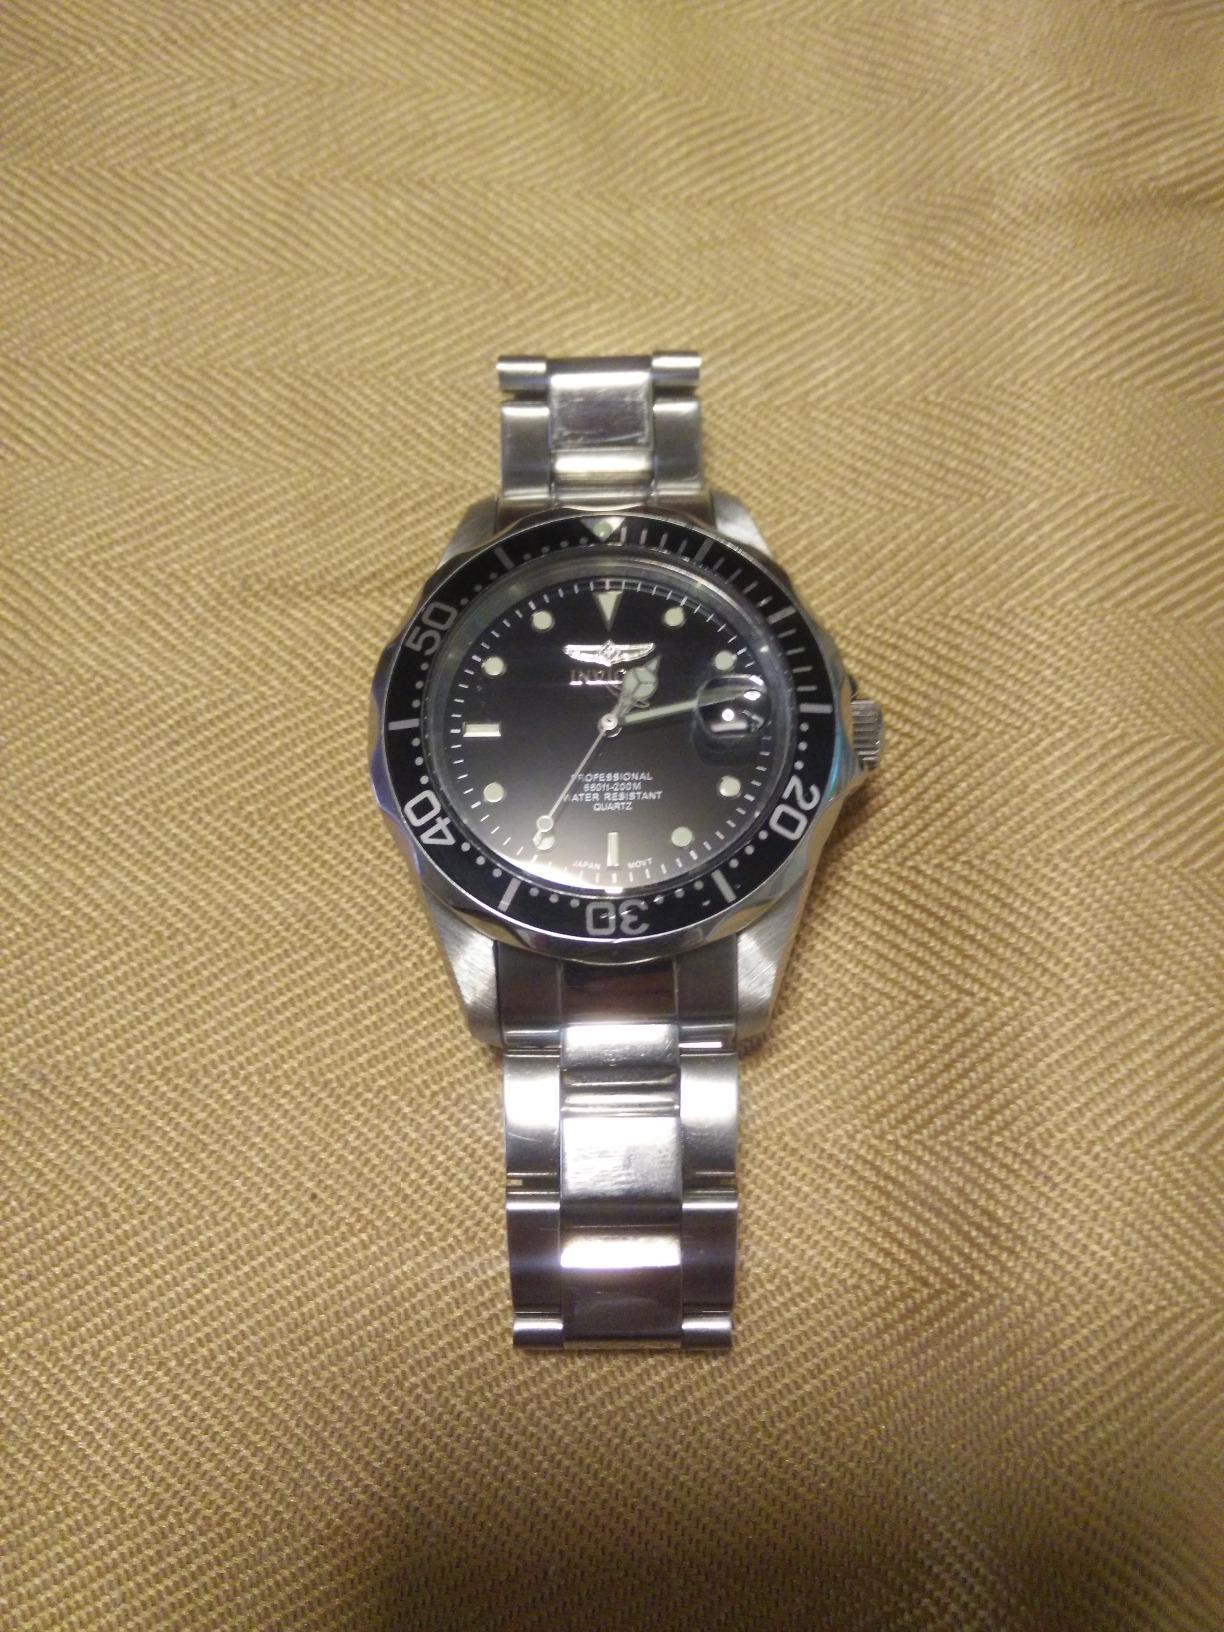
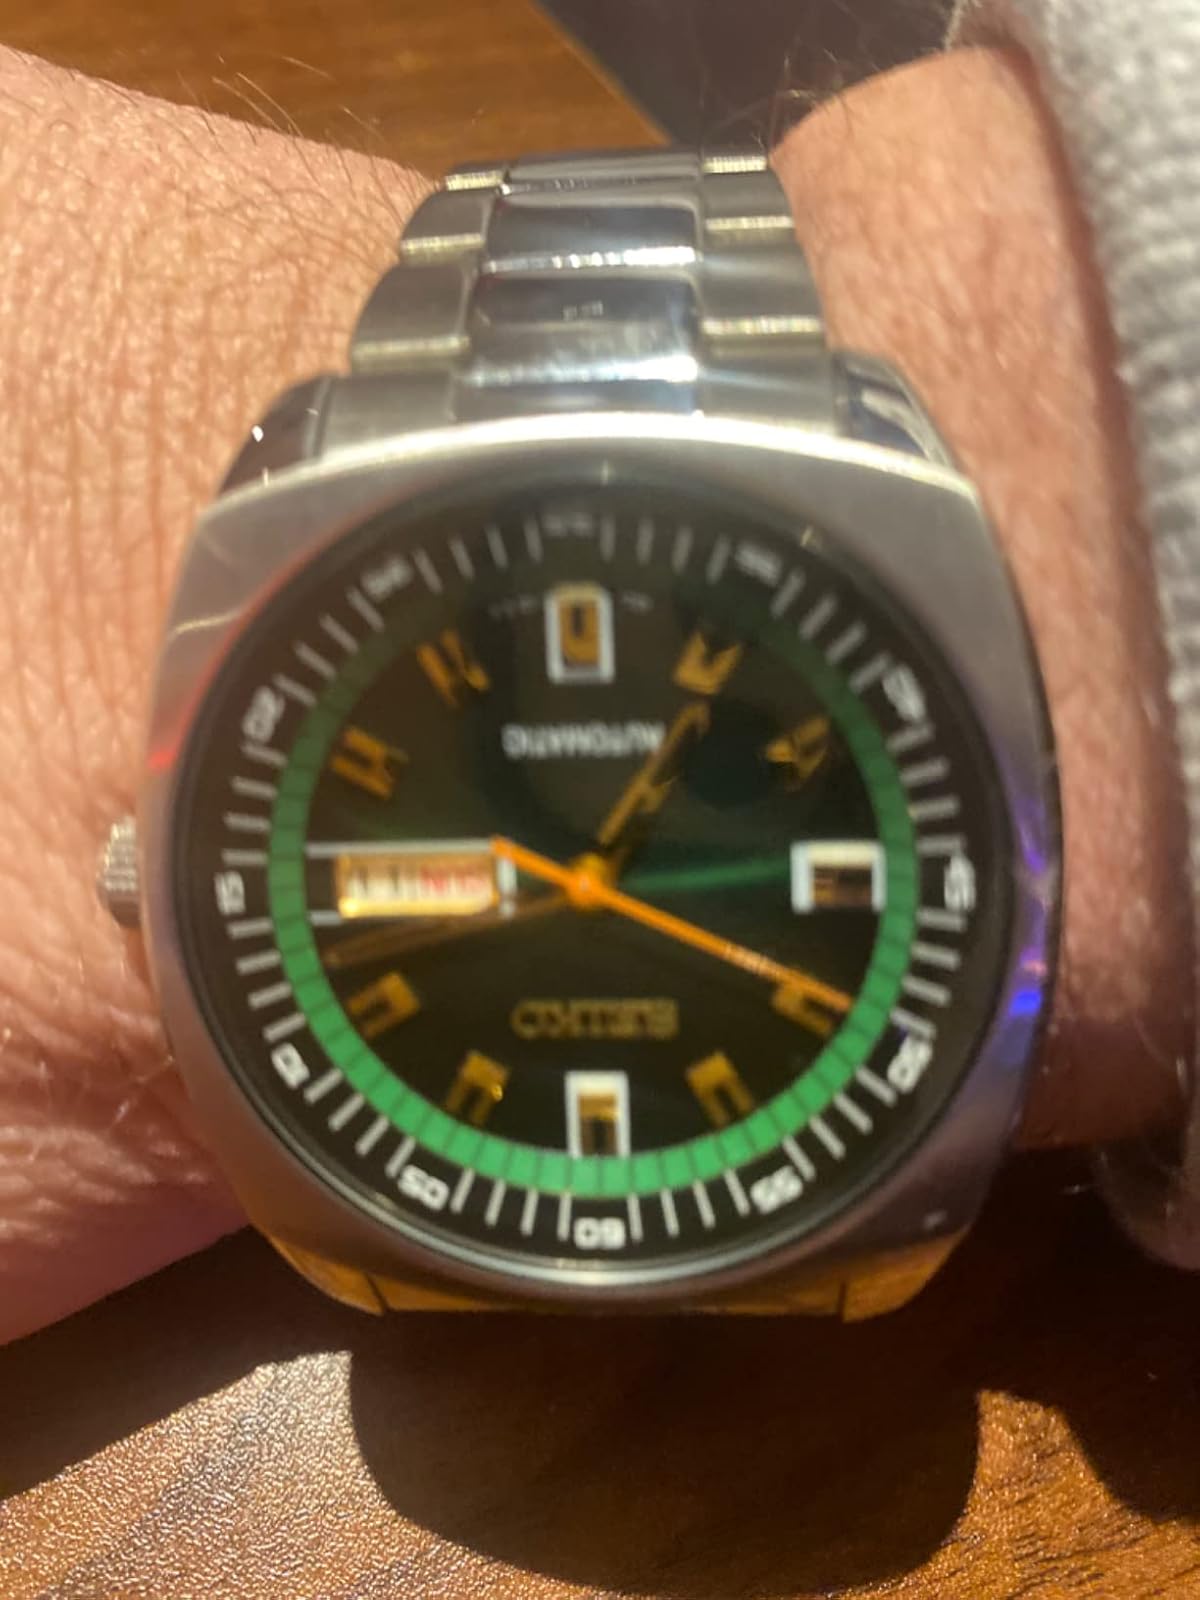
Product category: accessories_watch
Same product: no